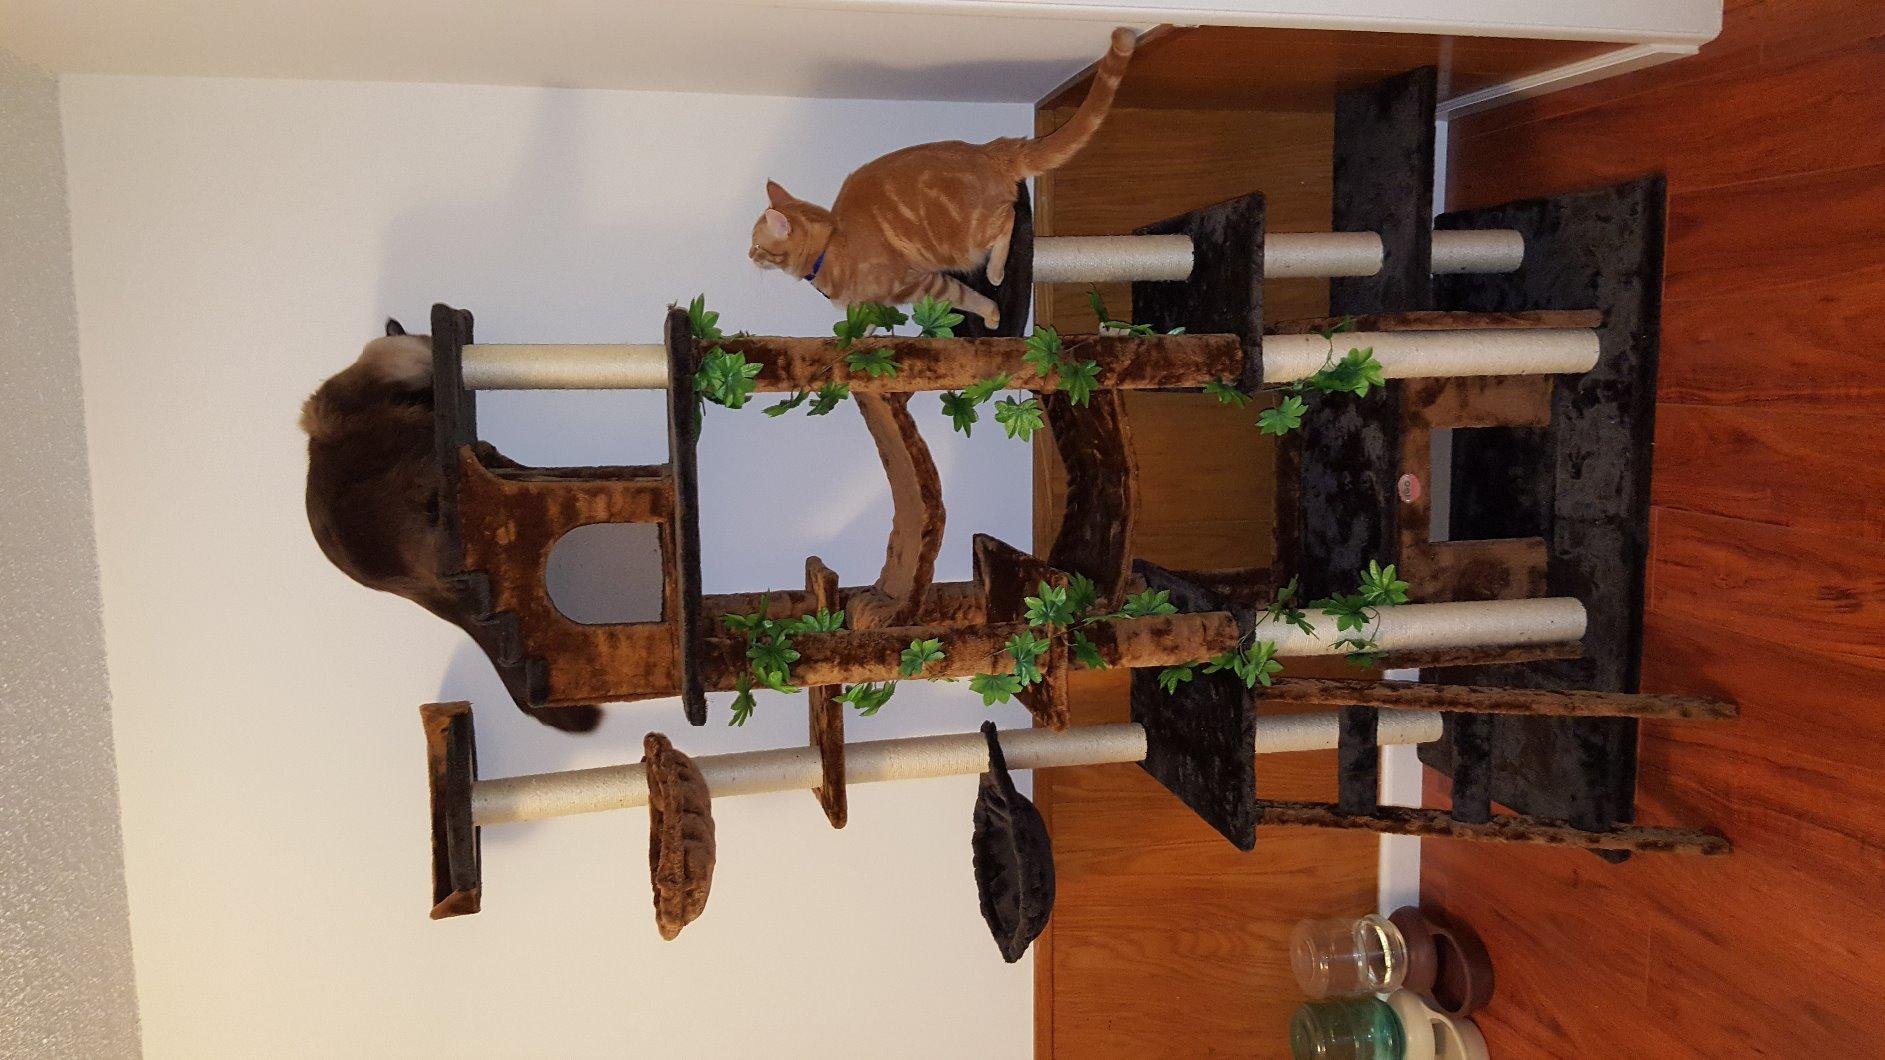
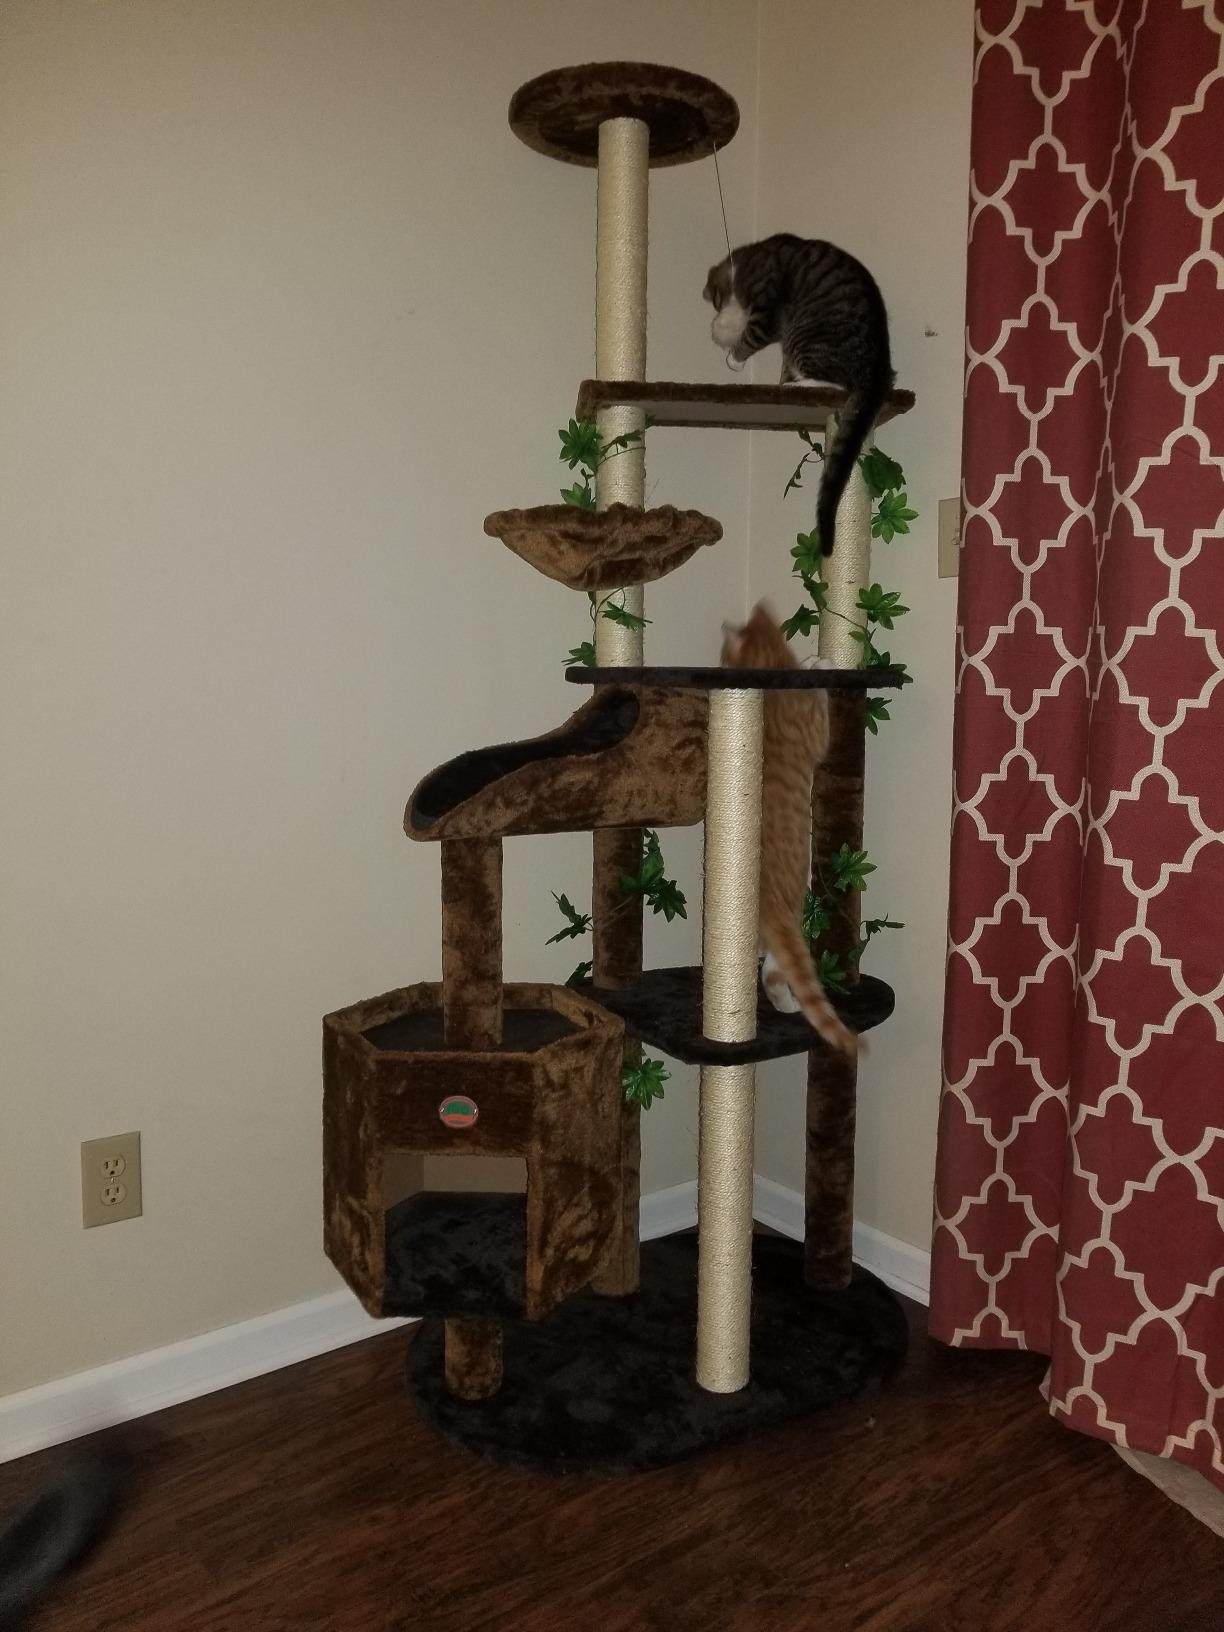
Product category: items_cat tree
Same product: no